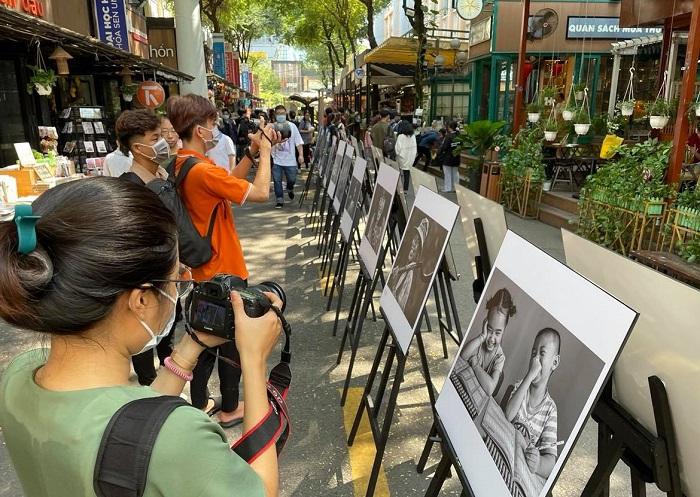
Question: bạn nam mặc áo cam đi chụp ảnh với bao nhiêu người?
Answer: một người